Earnest Andersson

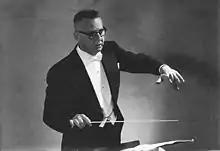
Andersson was championed by his son-in law, James Sample

As a patron of the New York Philharmonic-Symphony Orchestra, Andersson may have been in the audience or had heard about Igor Stravinsky's American debut in 1925. In 1935, he had attended Stravinsky's first concert in Los Angeles, as well as subsequent concerts in 1937 at the Shrine Auditorium, and in 1940 at the Hollywood Bowl. The latter concluded with a staging of the suite from "The Firebird" choreographed by Adolph Bolm, a common friend that Andersson had met at the Hotel des Artistes.